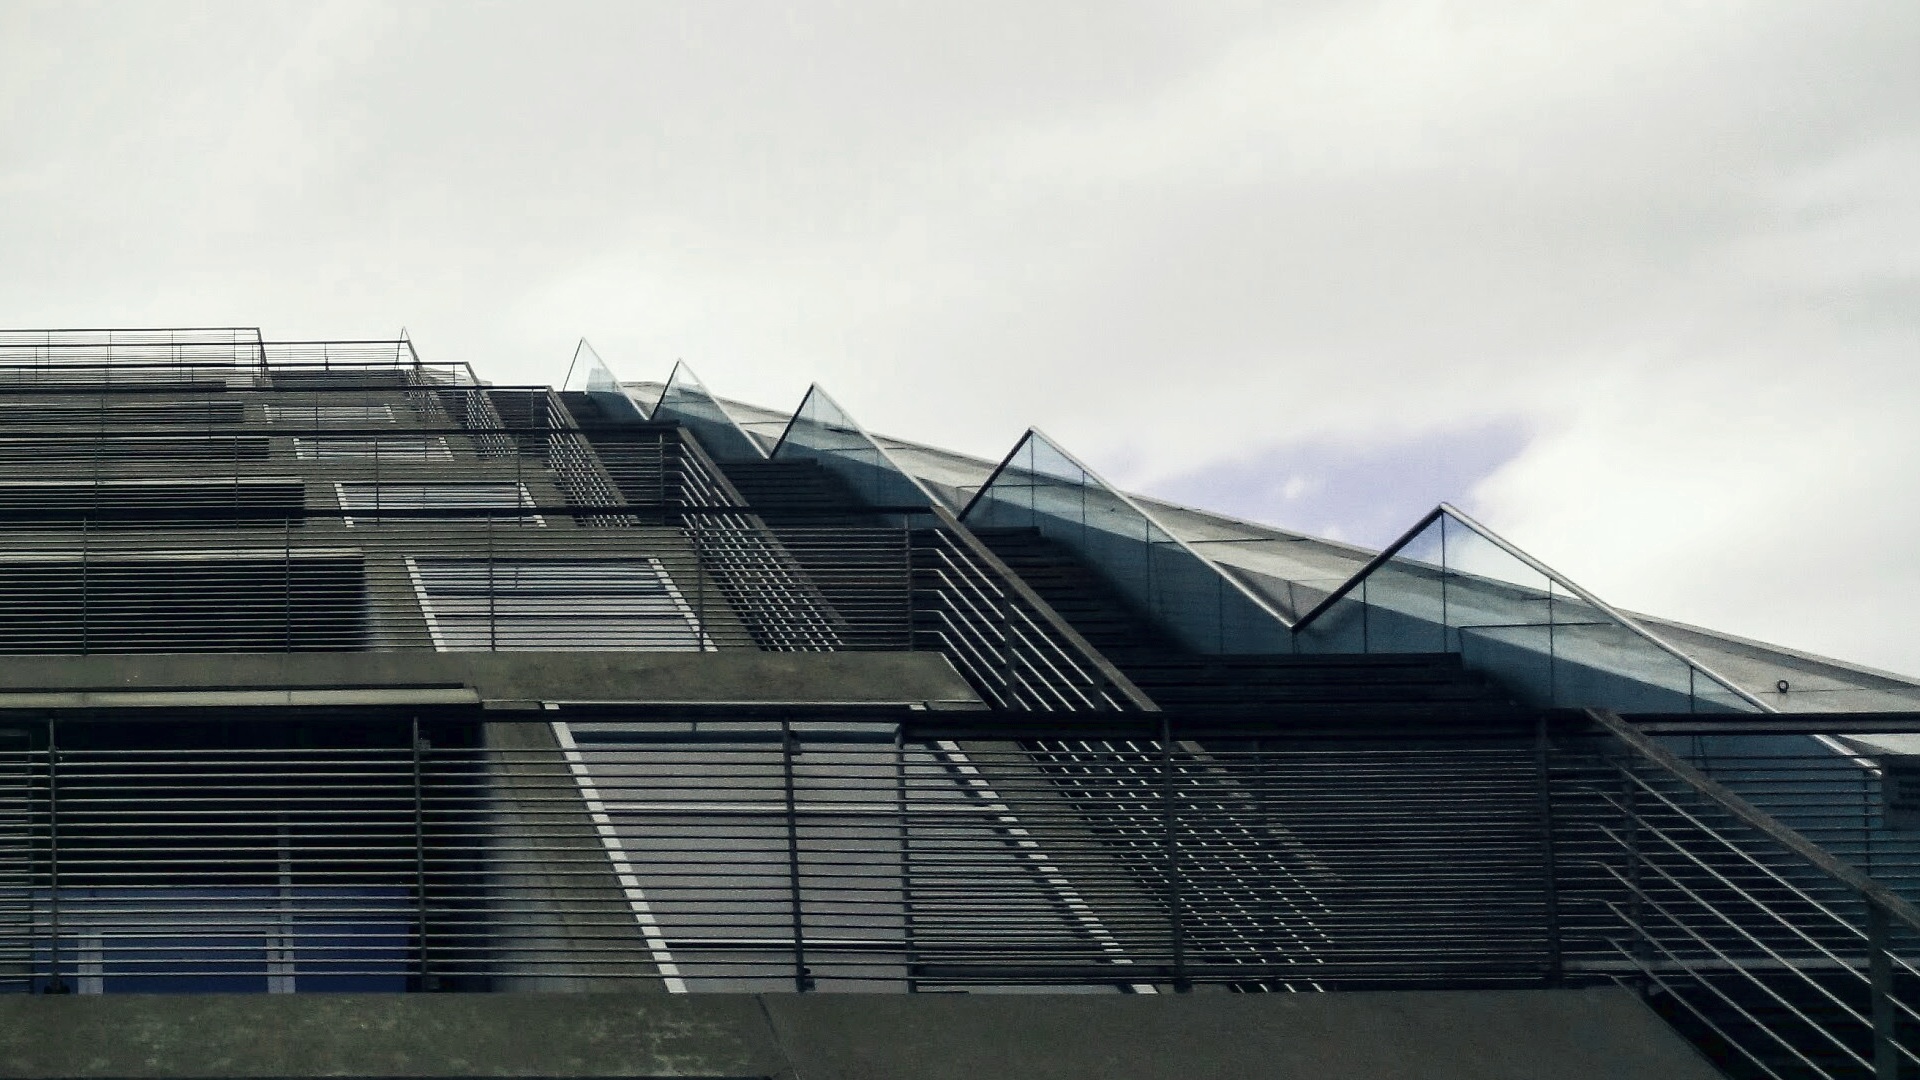
architecture, structure, roof, building, skyscraper, geometric, facade, stadium, tower block, lines, arena, design, stairs, patterns, daylighting, urban area, sport venue, outdoor structure